Fort Phoenix

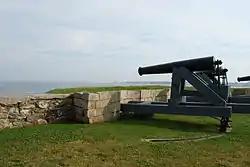

Fort Phoenix is a former American Revolutionary War-era fort located at the entrance to the Fairhaven-New Bedford harbor, south of U.S. 6 in Fort Phoenix Park in Fairhaven, Massachusetts. The fort was originally built in 1775 without a name, and added to the National Register of Historic Places in 1972. Just off the fort, in Buzzards Bay, was the first naval engagement of the American Revolution, the Battle of Fairhaven on 14 May 1775.